Mount Tendürek

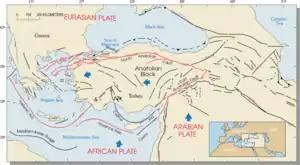
Tectonic map of Turkey

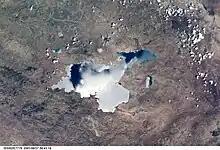
Lake Van viewed from satellite; the darker colored terrain in top right is Tendürek

Tendürek is in Turkey, which has some of the world's most-extensive seismic activity and deformation. The country is known for its extensive history of large and deadly earthquakes and is within the Mediterranean Earthquake Belt, a complex deformation zone caused by the collision between the African and the Eurasian tectonic plates.